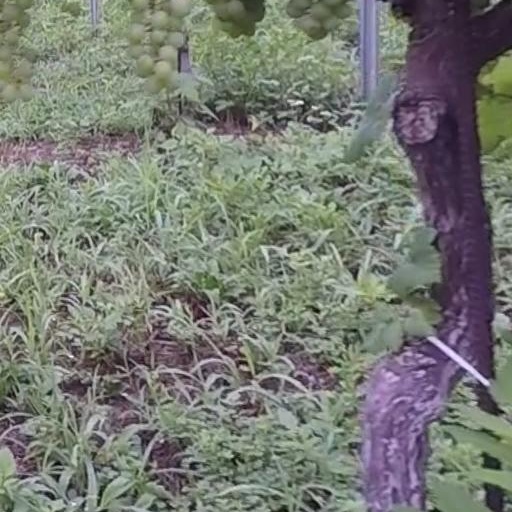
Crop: grape